Assyrians in Palestine

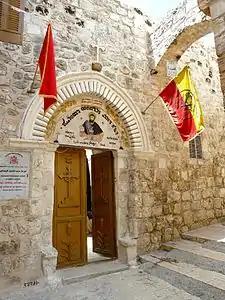
Syriac Orthodox monastery of Saint Mark, in the Old City of Jerusalem

Assyrians are predominantly Christians of the East and West Syriac Rite. The majority of Assyrians in the Holy Land (Israel and Palestine) are adherents of the Syriac Orthodox Church, while a smaller community of Catholic Assyrians also exists.